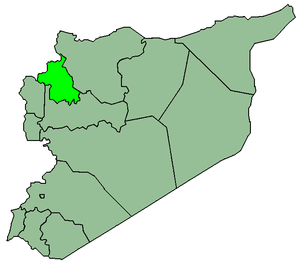
Les gouvernorats ou mouhafazas de Syrie sont divisés en districts, eux-mêmes divisés en sous-districts.